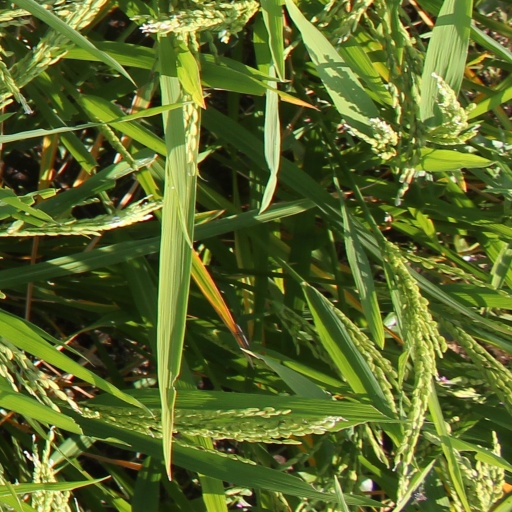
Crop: rice